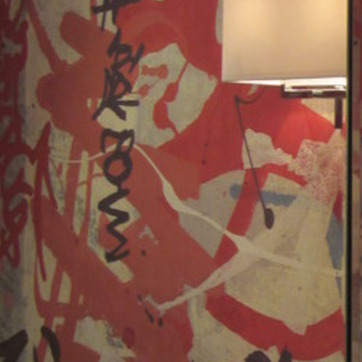
Material: mirror